Compact Muon Solenoid

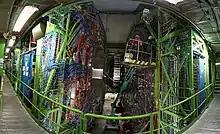
Panorama of CMS detector, 100m below the ground.

The ATLAS experiment, at the other side of the LHC ring is designed with similar goals in mind, and the two experiments are designed to complement each other both to extend reach and to provide corroboration of findings. CMS and ATLAS uses different technical solutions and design of its detector magnet system to achieve the goals.